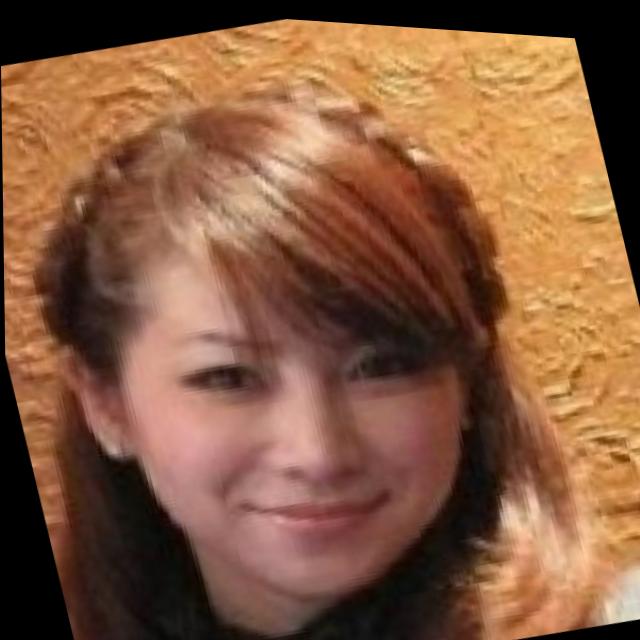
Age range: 21-44